Mahendra Varsani

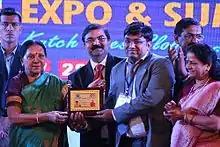
Award for Best Film Production

"Neelkanth" received 6 awards and 14 nominations in categories ranging from the film itself to its direction, cinematography, screenplay, music and acting.